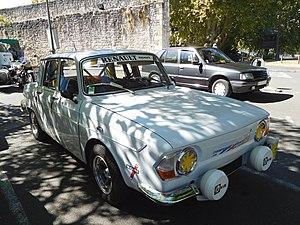
Renault 8 Gordini du club Nos Mécaniques d'antan.